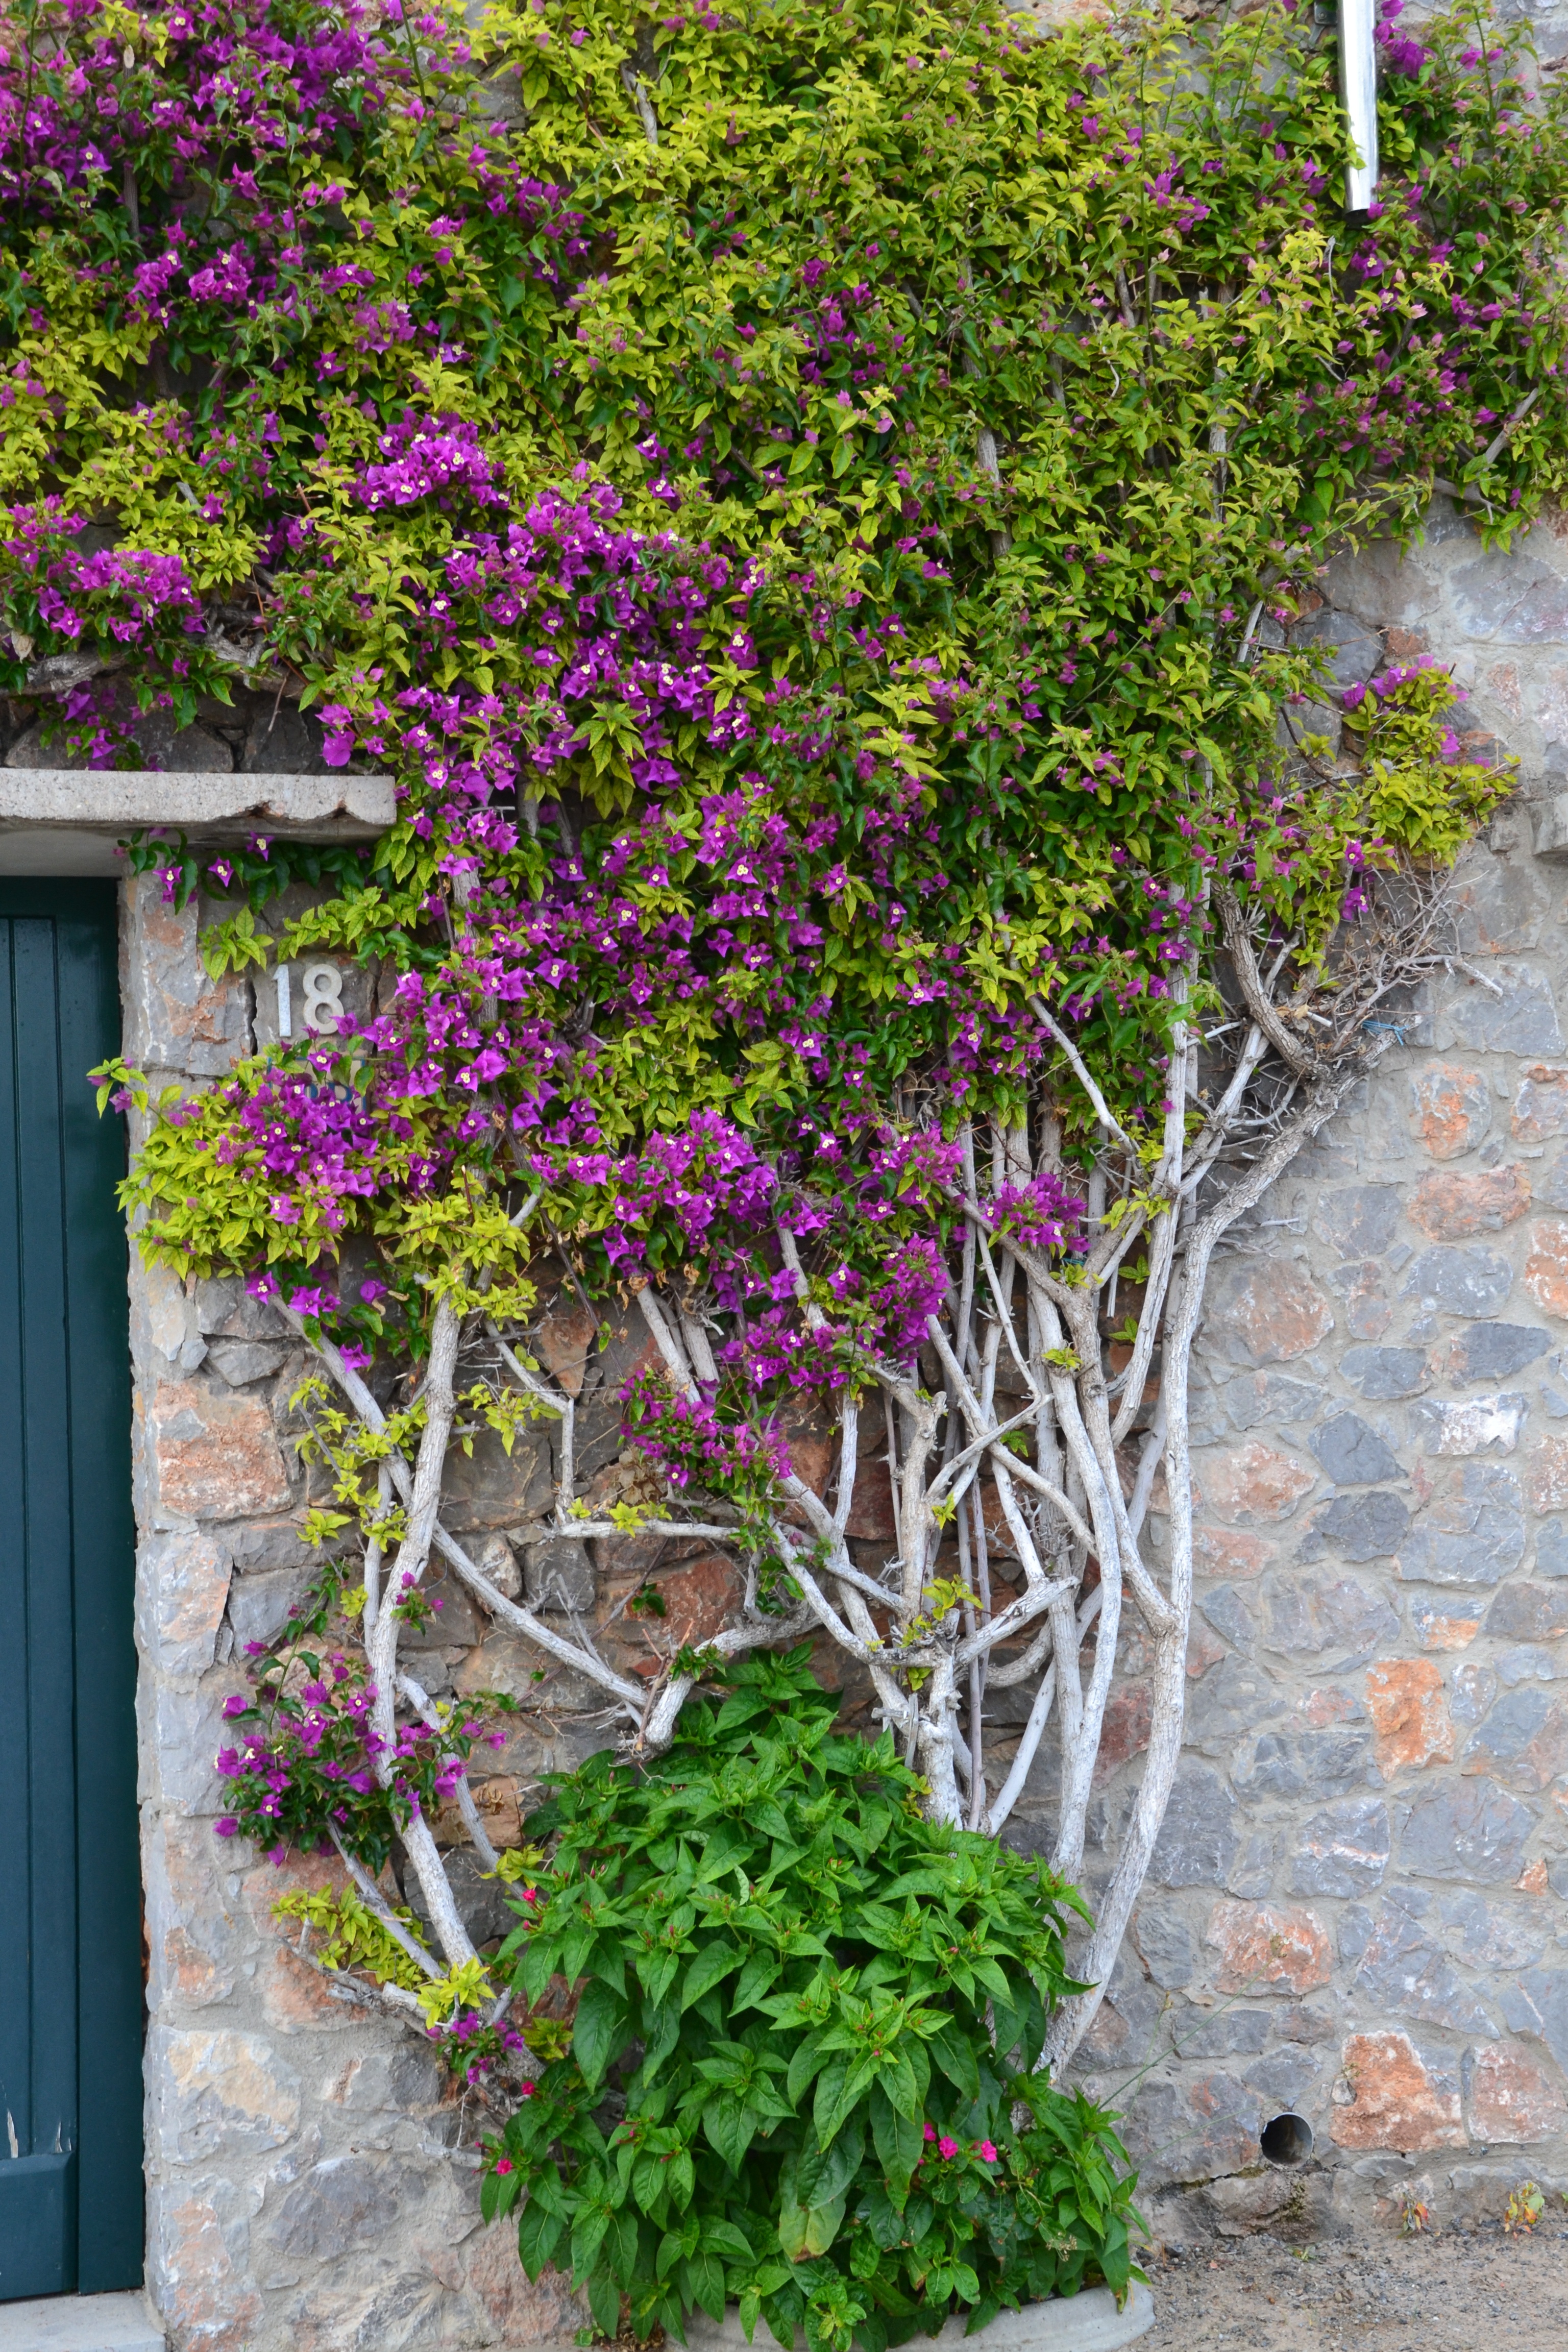
nature, blossom, plant, flower, purple, bloom, summer, bush, herb, backyard, botany, garden, flora, shrub, yard, flowering plant, annual plant, land plant